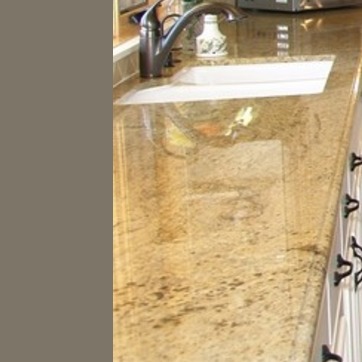
Material: polishedstone